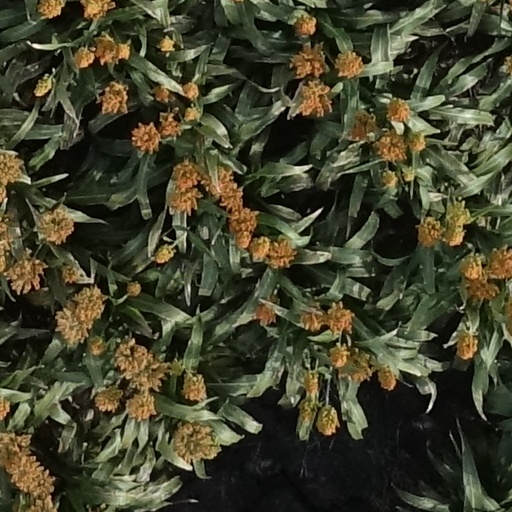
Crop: sorghum